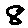
Label: 8